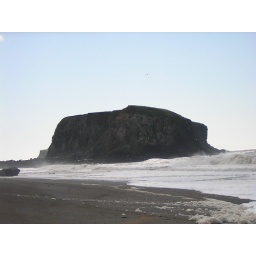
Goat Rock beach after a major flooding up river in 2004.